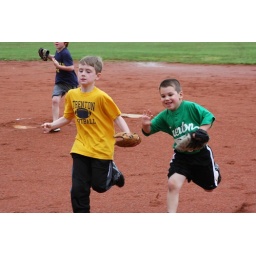
another ground ball gets by the group and its off to the races again.